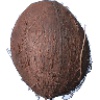
Label: images